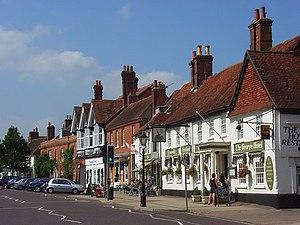
Odiham est une paroisse civile située dans le district de Hart du comté du Hampshire, en Angleterre.